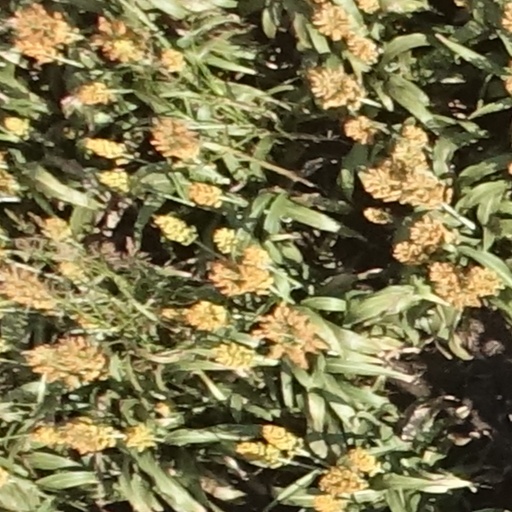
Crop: sorghum